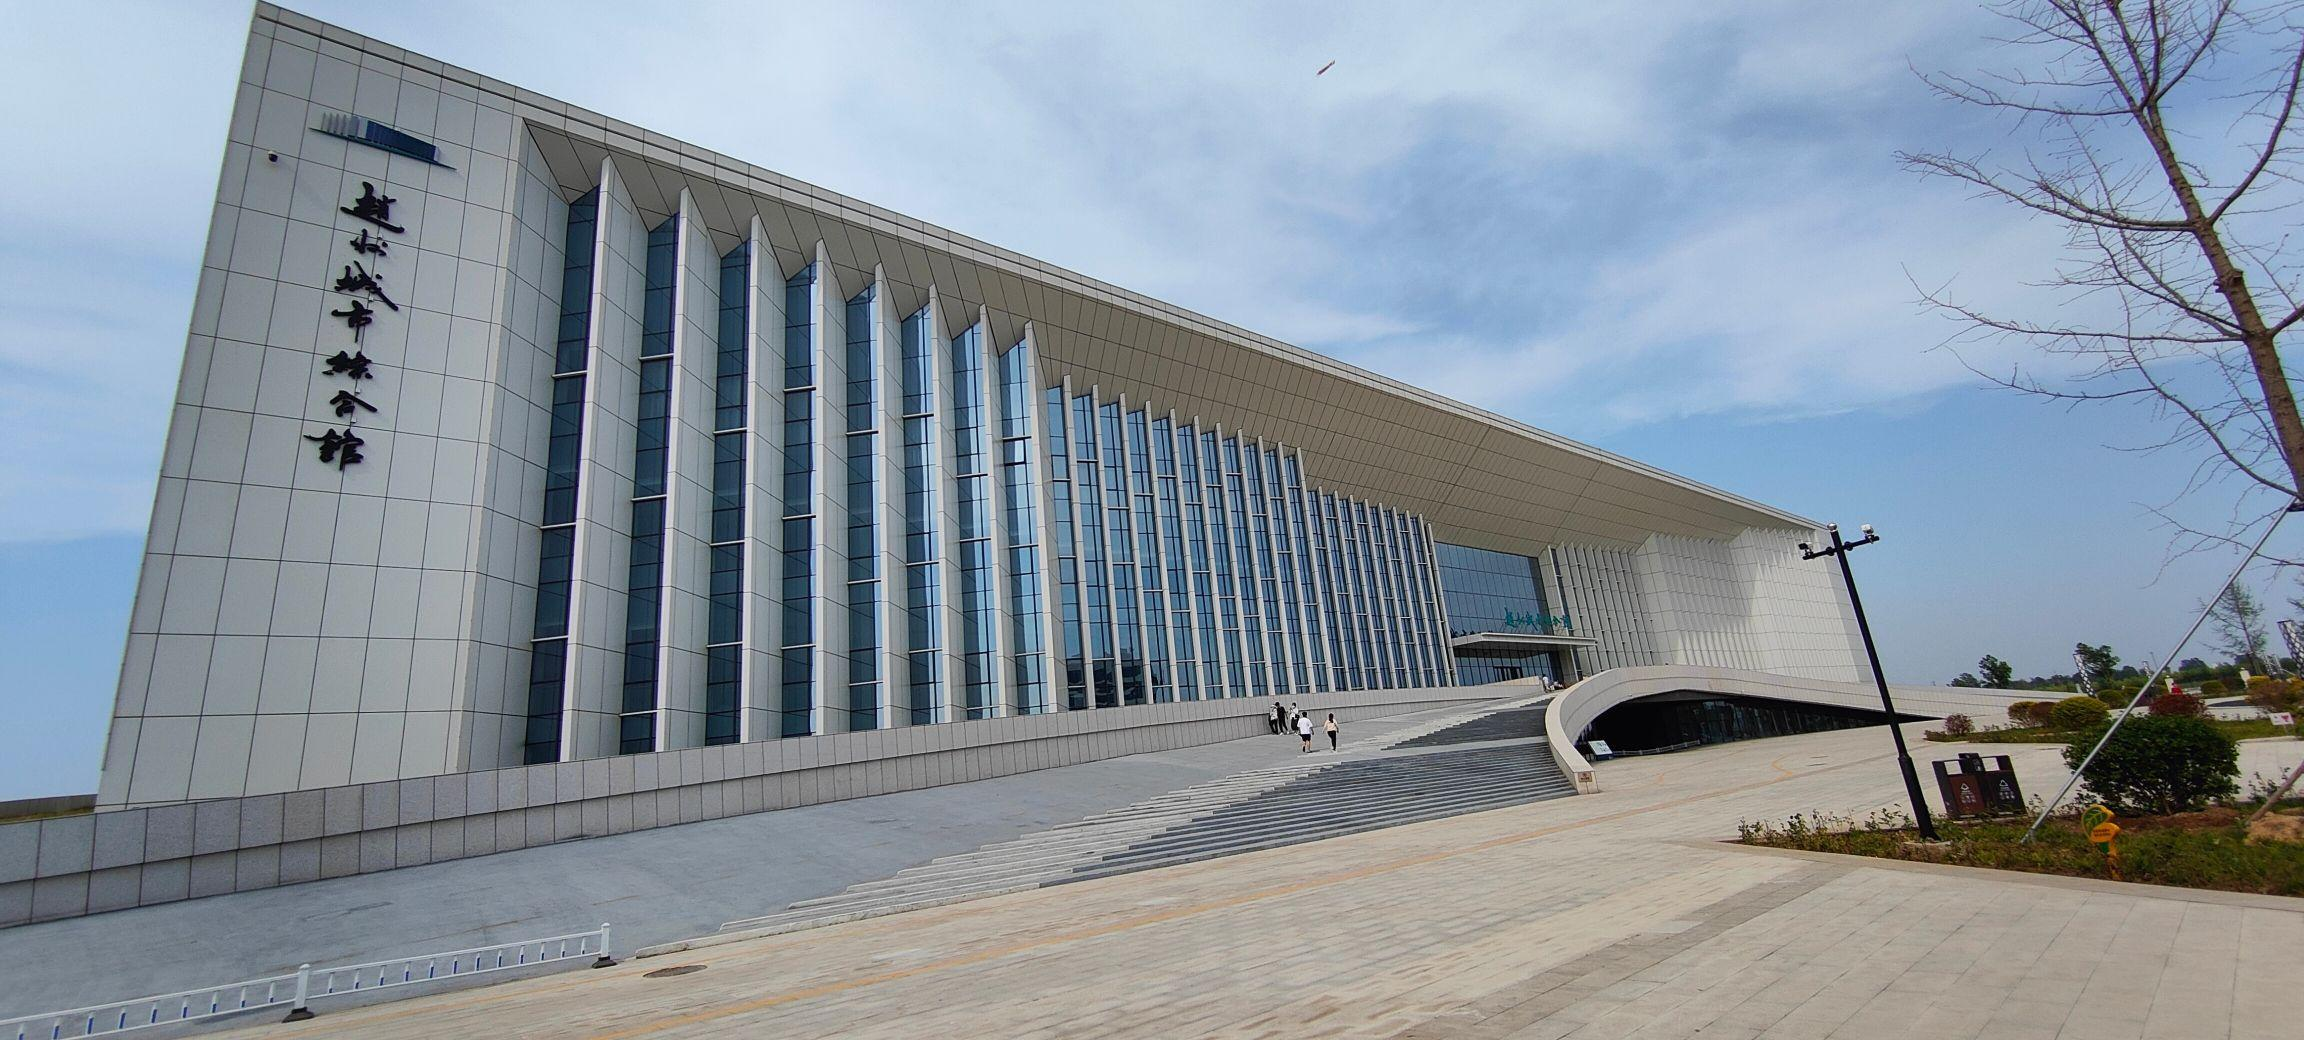
地标名称：赵县城市综合馆
所在城市：石家庄市·赵县